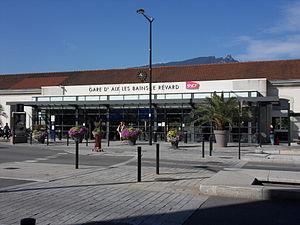
Façade de la gare d'Aix-les-Bains en Savoie en France